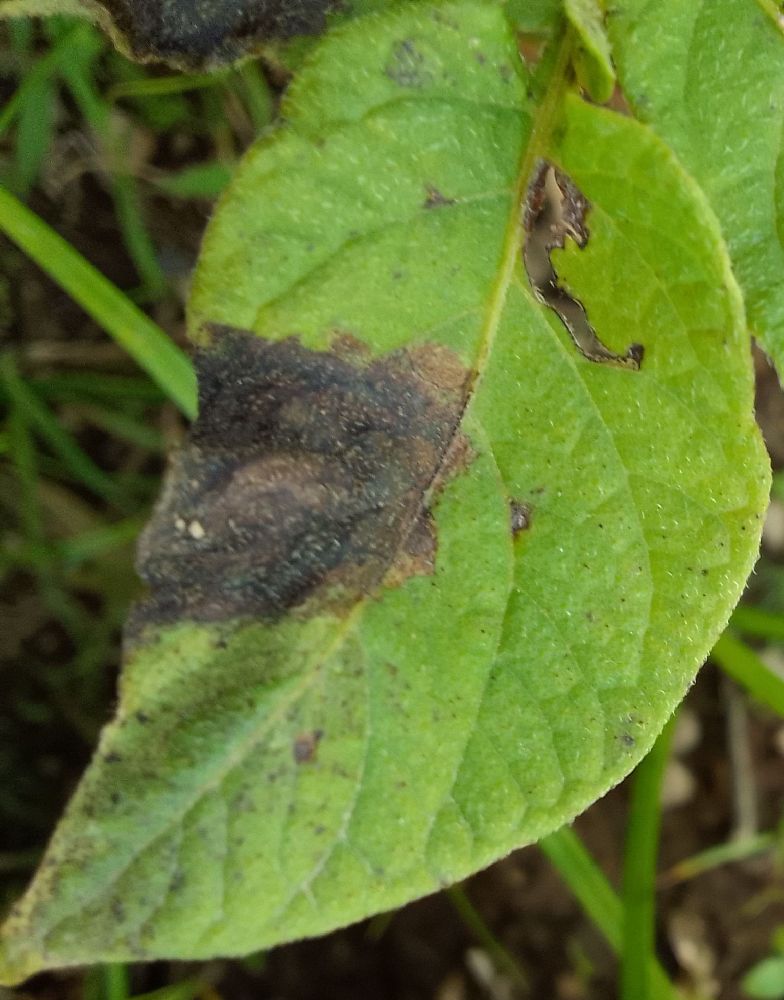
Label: Late blight